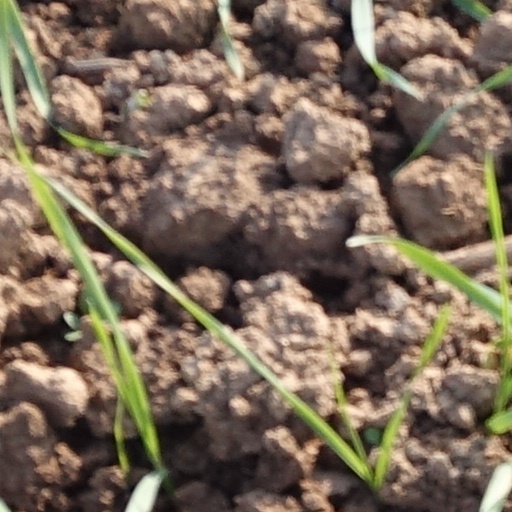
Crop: wheat